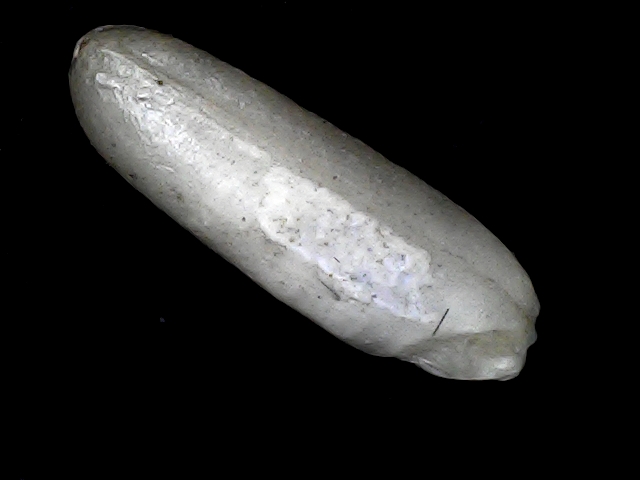
Rice variety: BD85